Question: Please indicate a possible affordance area of the bed that can be used for sitting on
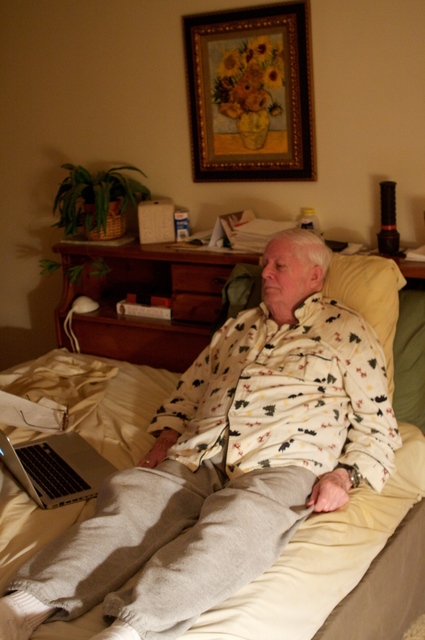
Answer: [2, 346, 424, 638]